Principality of Lippe

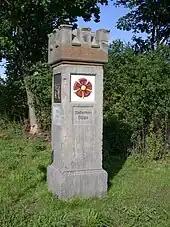
Boundary stone between the Principality of Lippe and the Kingdom of Prussia in Wüsten-Pehlen

Leopold I (1767-1802) became the first Prince of Lippe in 1789. Following the dissolution of the Holy Roman Empire in 1806 Lippe joined Napoleon's Confederation of the Rhine in 1807. After the Napoleonic Wars Lippe became a member of the German Confederation in 1815, then joined the North German Confederation in 1866 and the German Empire in 1871. On 20 July 1895, Prince Woldemar died childless. The title nominally passed to his brother Alexander who was incapable of governing due to mental illness. The regency initially passed to Adolf of Schaumburg-Lippe, in accordance with Woldemar's will.